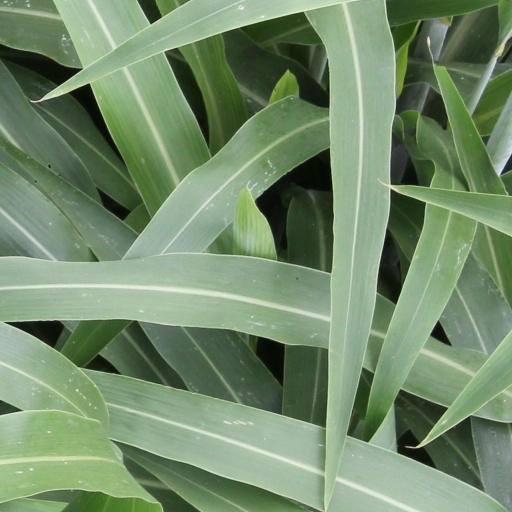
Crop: sorghum